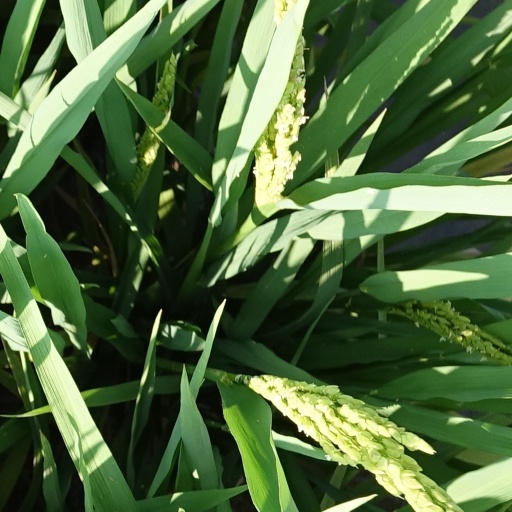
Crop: rice